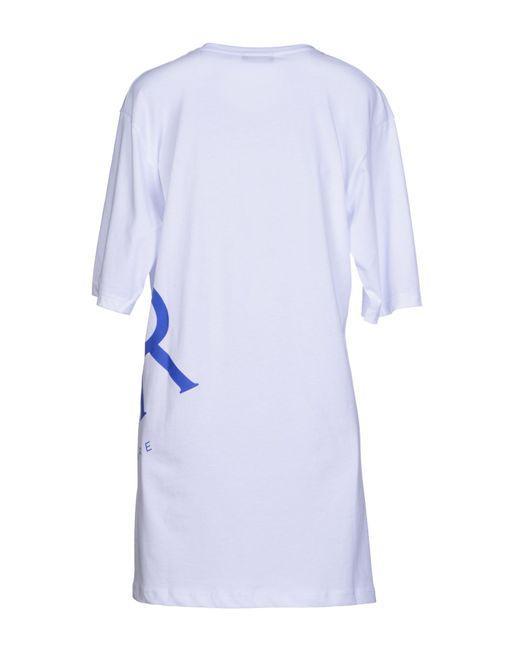
Weißes Kleid mit Rundhalsausschnitt für Damen